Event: Nepal Earthquake
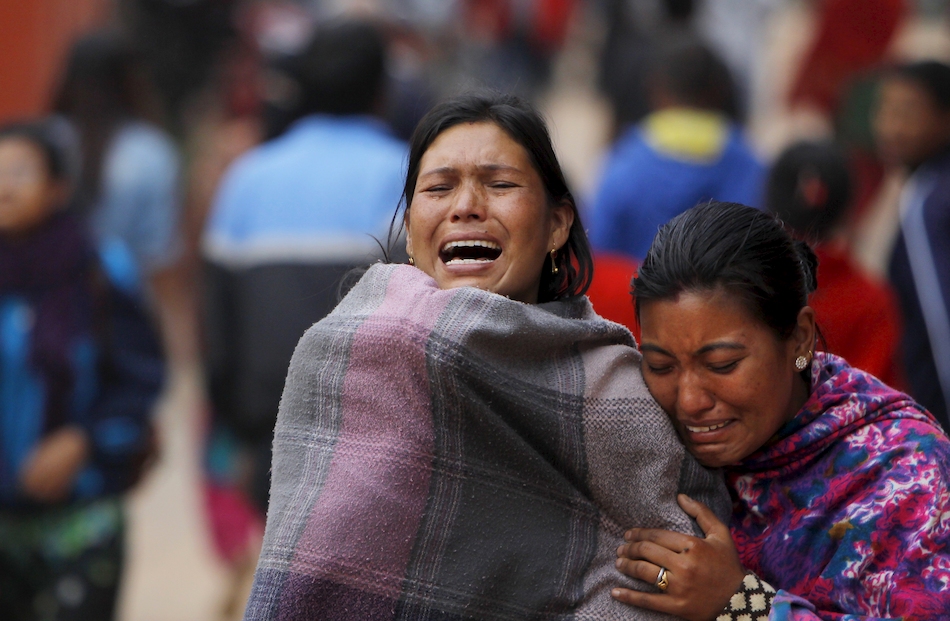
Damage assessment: no_damage